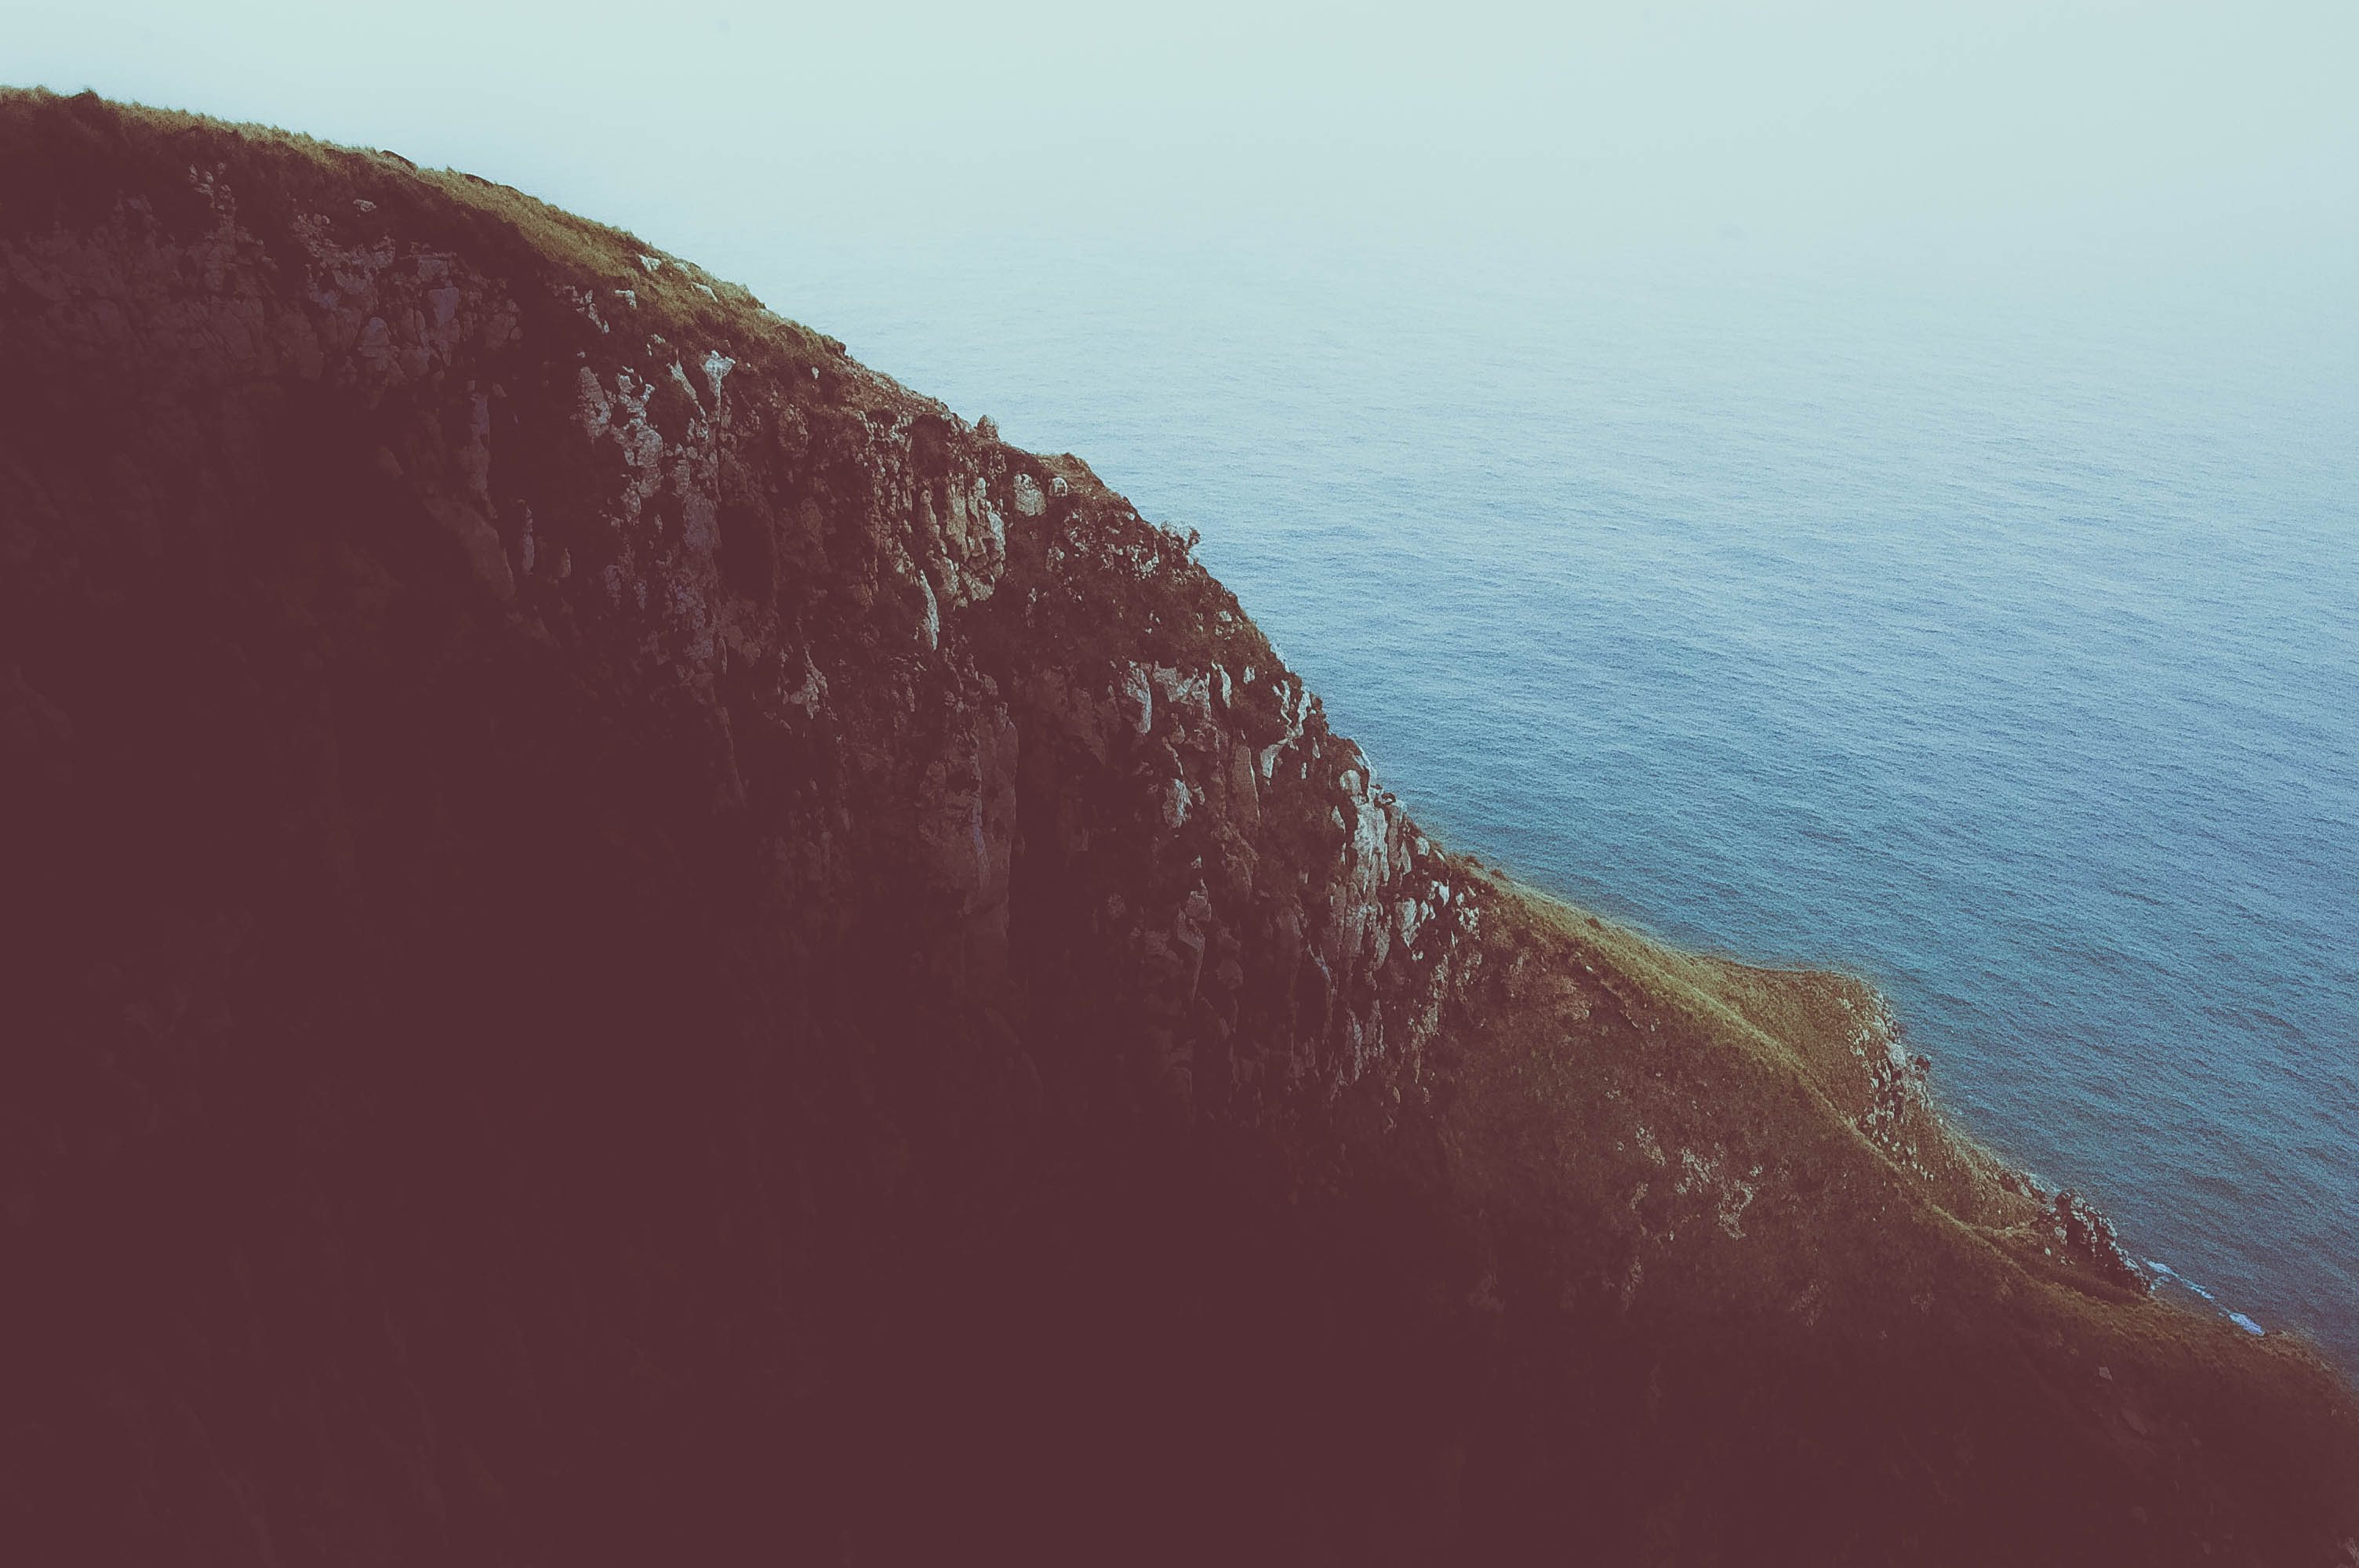
sea, coast, ocean, horizon, mountain, sunrise, morning, shore, wave, dawn, cliff, dusk, bay, terrain, body of water, cape, landform, atmospheric phenomenon